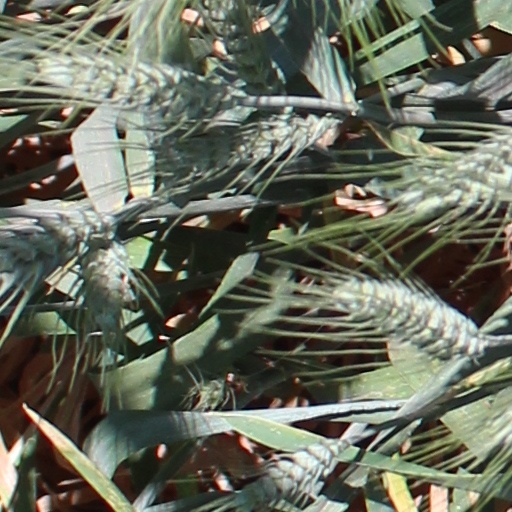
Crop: wheat